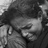
Emotion: sad